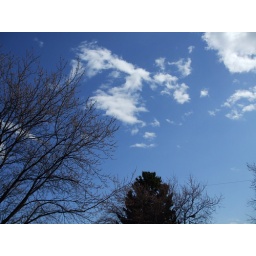
Beautiful sky today. Pure white clouds, plump and fluffy, stand in stark contrast to gorgeous deep blue.